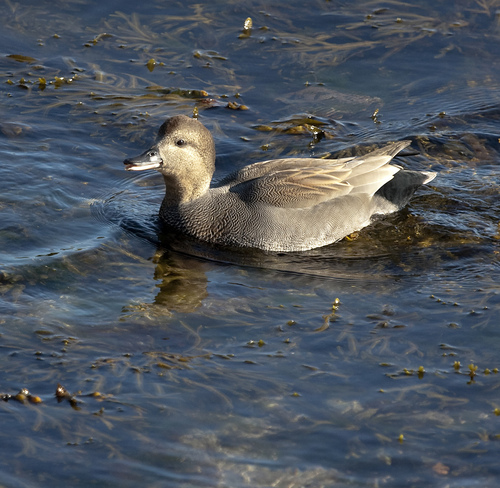
an aquatic bird with brown tones all over and a stout beak
this water bird has an almost metallic looking texture with squiggle designs all over its body.
the bird has a black and white colored side and throat with a flat black bill.
this bird hasa speckled appearance with a long neck and wide flat bill.
a brown water bird with black tail, and has brown spotted over pale brown breast, belly and back.
this large bird has a large bill and very short feathers on its side and flank.
this particular bird has gray secondaries and a black bill
this bird is grey with white and has a long, pointy beak.
this bird is grey with brown and has a long, pointy beak.
this large bird is grey and light brown with a dark flat bill.
Species: Gadwall